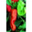
Label: sweet_pepper